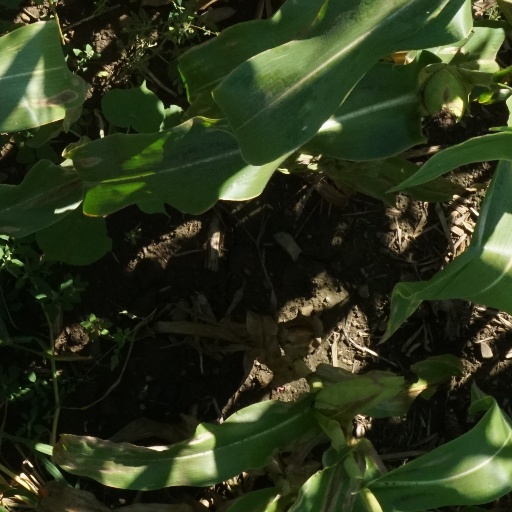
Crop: maize; corn